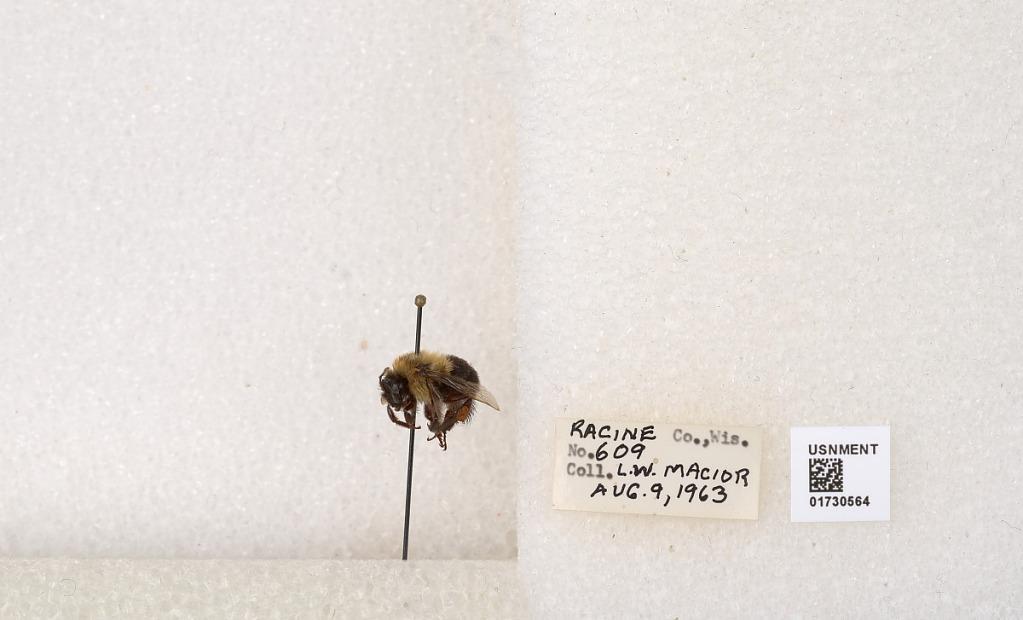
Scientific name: Bombus impatiens Cresson
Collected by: L. Macior
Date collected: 1963-8-9
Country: United States
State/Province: Wisconsin
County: Racine
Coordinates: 42.7299, -87.8123